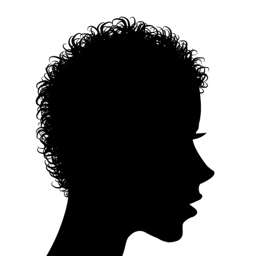
profile of a woman with curly hair vector